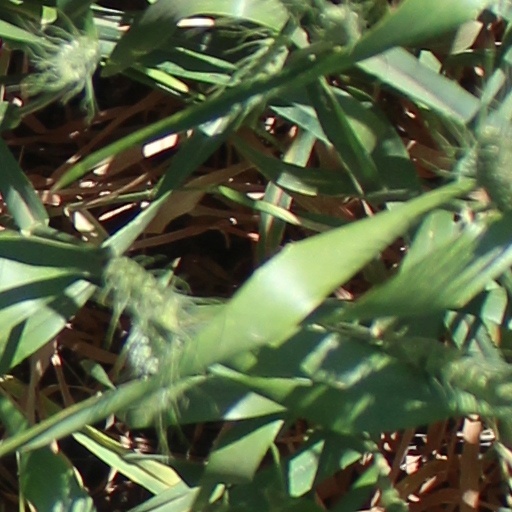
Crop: wheat